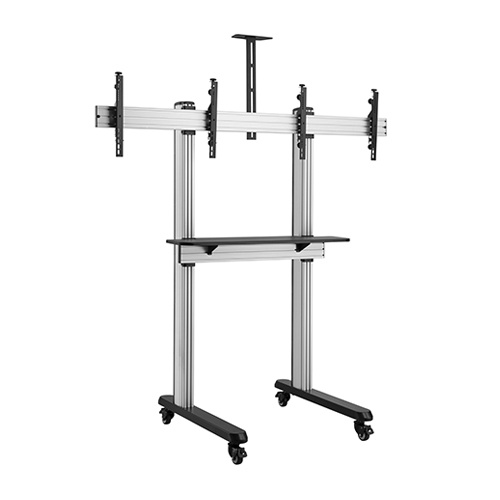
Brateck Dual Screen Video Conferencing TV Cart for 45'-55' TVs Up to 50kg each, Fine Texture Grey, 2009x1000x2460mm (LS)
The mobility of the TTD09-46FW cart allows videoconferencing to take place virtually anywhere. Holds two 45"-55" displays, providing clear visibility for all participants. The height adjustable camera shelf is located above the displays allowing the camera to be adjusted for any size room no matter how many conference participants. Integrated cable management for organized wiring is standard with extra space designed for optional accessories, such as power sockets, combine to create a clean and professional appearance. FEATURES ●Effortless Micro-Adjustments: allow seamless display alignment ●Height Adjustable Equipment Shelf: provides more storage space for accessories ●Cable Management: keeps everything organized ●Vertical Height Ajustment: for proper positioning ●Lightweight Aluminum Construction: provides a sleek, lighter, and elegant look ●Heavy-Duty Casters with Locking Mechanism: can be moved or stopped at will SPECIFICATIONS Product Category: TV Cart Rank: Premium Material: Aluminum,Steel,Plastic Metal Sheet Thickness: Bracket Arm THK=2mm cold-rolled sheet (Bracket Arm THK=0.079" cold-rolled sheet) Surface Finish: Sand-blasted Aluminum Anodic Oxidation Color: Fine Texture Grey Color (Accessory): Fine Texture Grey Dimensions: 2009x1000x2460mm (79.1"x39.4"x96.9") Column Size(Main Column/Extension Column): 136x80x2mm (5.4"x3.1"x0.079") Fit Screen Size: 45"-55" VESA Compatible: 200x200,400x200,300x300,400x300,400x400,600x400 TV Weight Capacity: 50kg x2 (110lbs x2) Strength Tested: 4 times approved Screen Qty: 2 Tilt Range: +2°~-2° Shelf Weight Capacity: 5kg (11lbs) Camera Rack Weight Capacity: 5kg (11lbs) Camera Rack Height Adjustable: 40~550mm Cable Management: Yes Base Type: Caster 10 Degree Slope Testing: Yes Accessory Kit Package : Normal/Ziplock Polybag,Compartment Polybag Direction Indicator: Yes
Brand: Brateck
Category: Office Supplies > Office Carts > AV Carts